Years of Grace

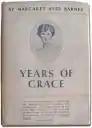
First edition cover

Years of Grace is a 1930 novel by Margaret Ayer Barnes. It won the Pulitzer Prize for the Novel in 1931. Despite this recognition, it is not her best-known work; that honor belongs to "Dishonored Lady", a play she co-wrote with Edward Sheldon, which was adapted twice into film (first as "Letty Lynton" and later with its actual title).